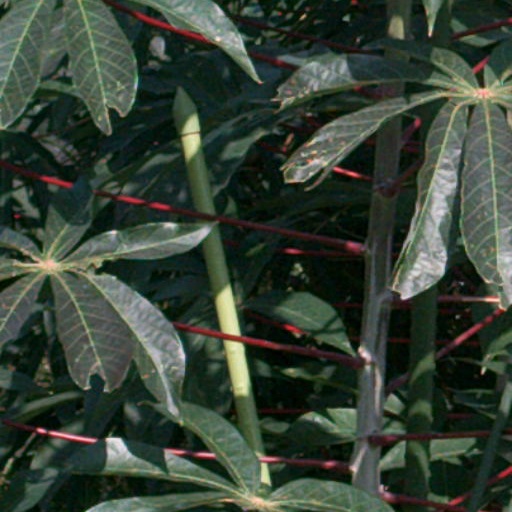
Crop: cassava